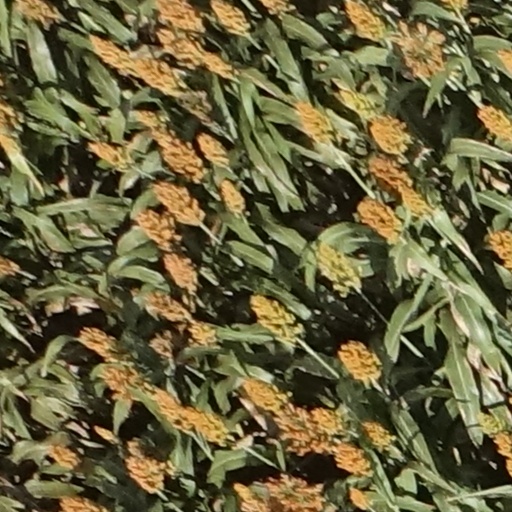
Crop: sorghum